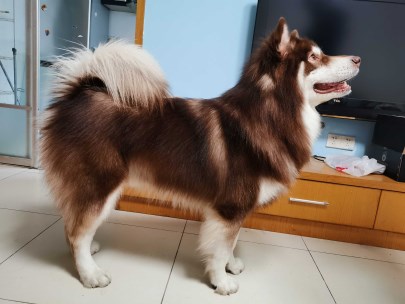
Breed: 1324-n000004-malamute